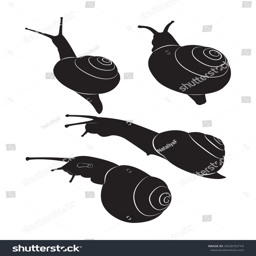
a set of silhouettes edible snail